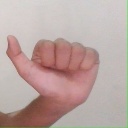
अक्षर: त